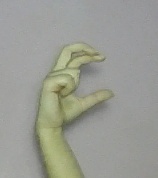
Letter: thal